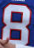
Number: 8